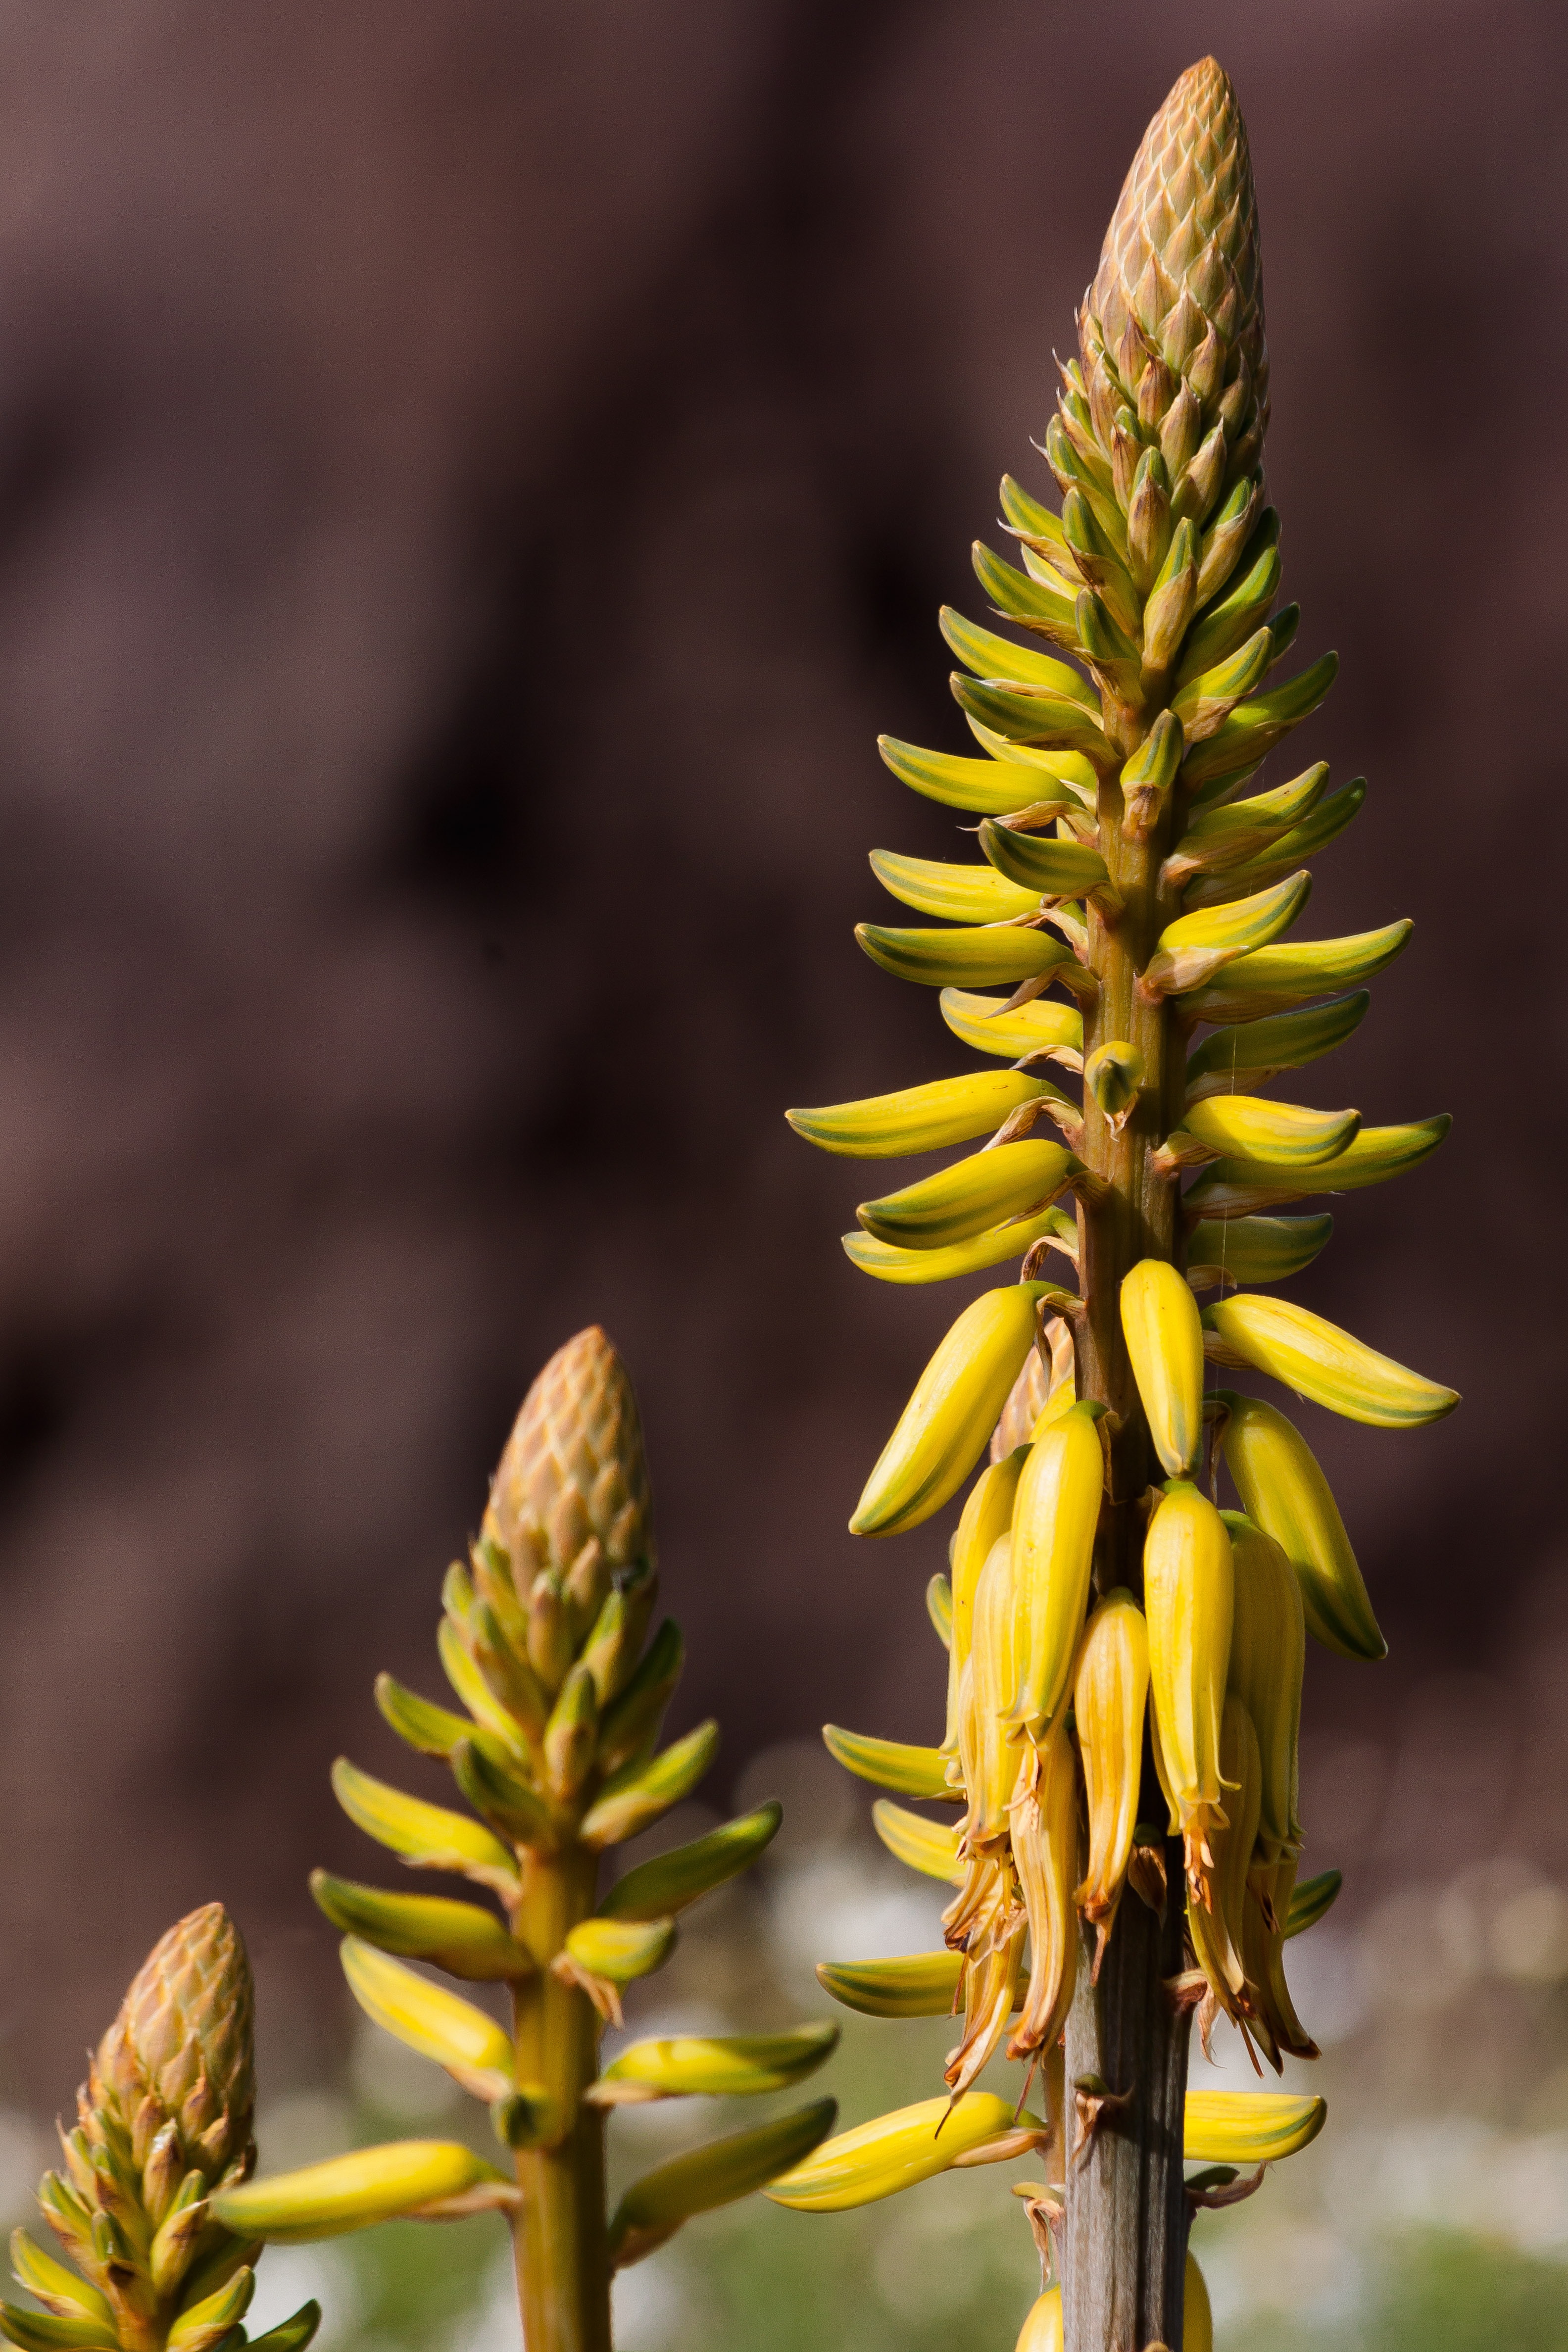
landscape, tree, nature, plant, photography, leaf, flower, green, brown, botany, yellow, flora, wildflower, close up, background, mountains, bud, asphodeloideae, macro photography, xanthorrhoeaceae, inflorescence, flowering plant, aloe vera, torch lily, ranking, real aloe, plant stem, land plant, neottia nidus avis